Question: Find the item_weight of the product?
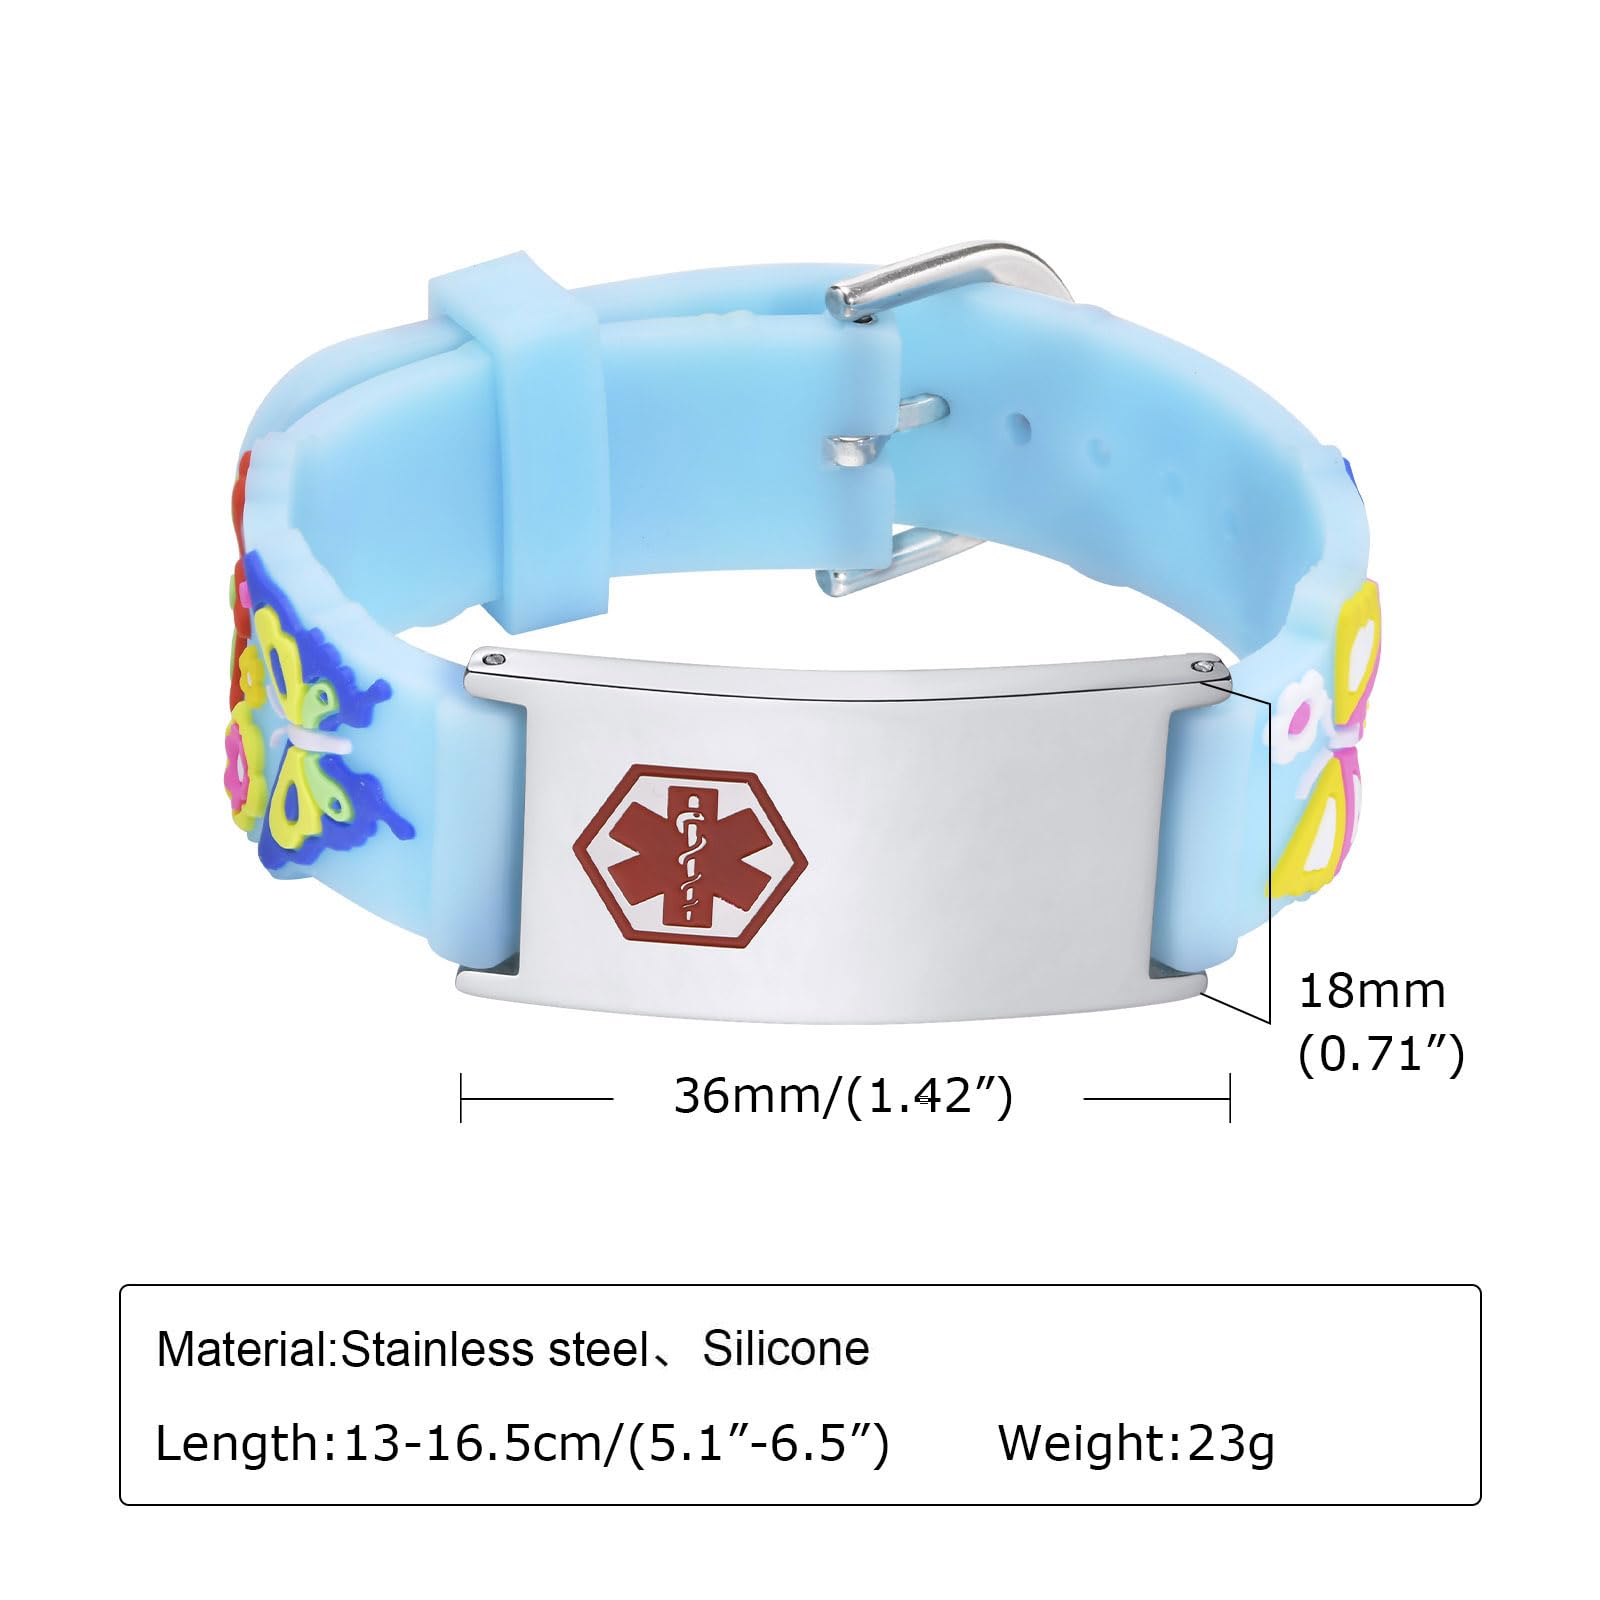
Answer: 23.0 gram